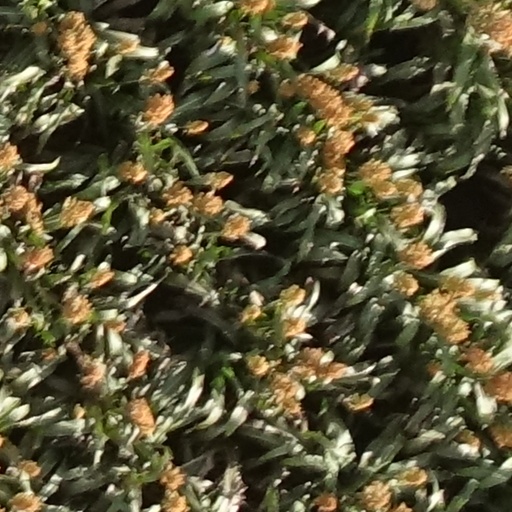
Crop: sorghum